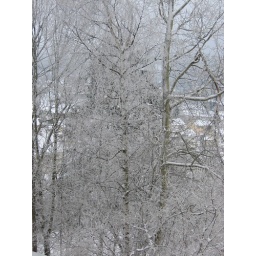
Taken from a window in my home in Furtwangen.